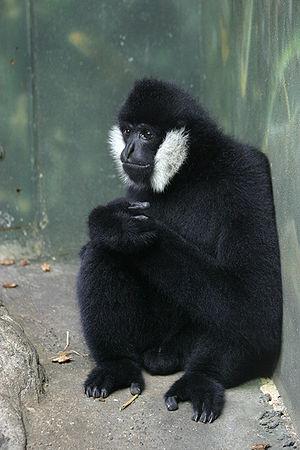
Le gibbon à favoris blancs du Nord, appelé aussi gibbon à joues pâles ou gibbon à joues blanches est une espèce de singes hominoïdes de la famille des hylobatidés. Cette espèce est classé en danger critique d'extinction par l'UICN.
Le zoo de Lincoln Park est un parc zoologique américain situé dans le secteur de Lincoln Park à Chicago, dans le nord-est de l'État de l'Illinois. Le zoo se trouve au sein du Lincoln Park, le plus grand parc urbain public de la ville.